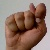
The image shows a hand gesture representing the letter 'T' in Indian Sign Language.